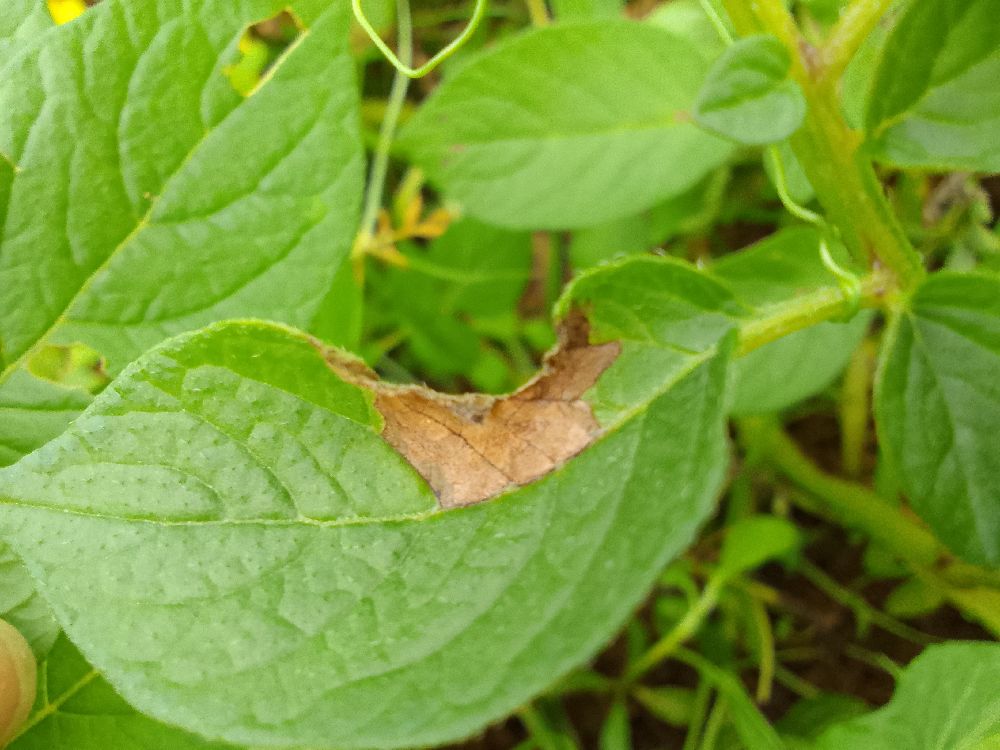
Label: Late blight